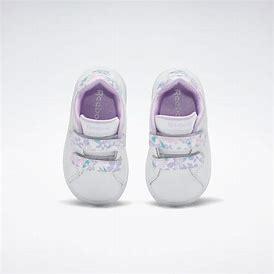
Brand: Reebok
Model: Royal Complete CLN 2